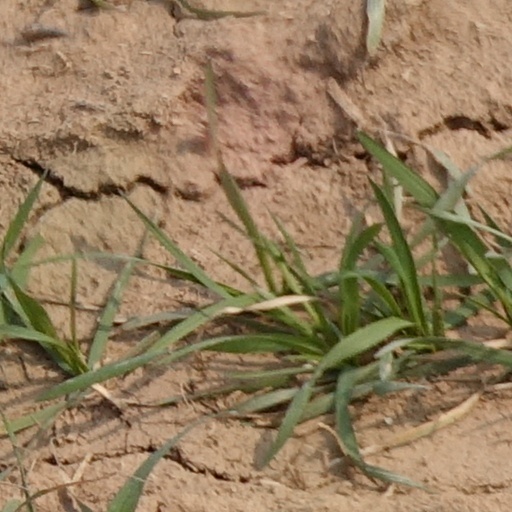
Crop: wheat